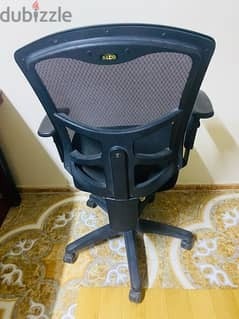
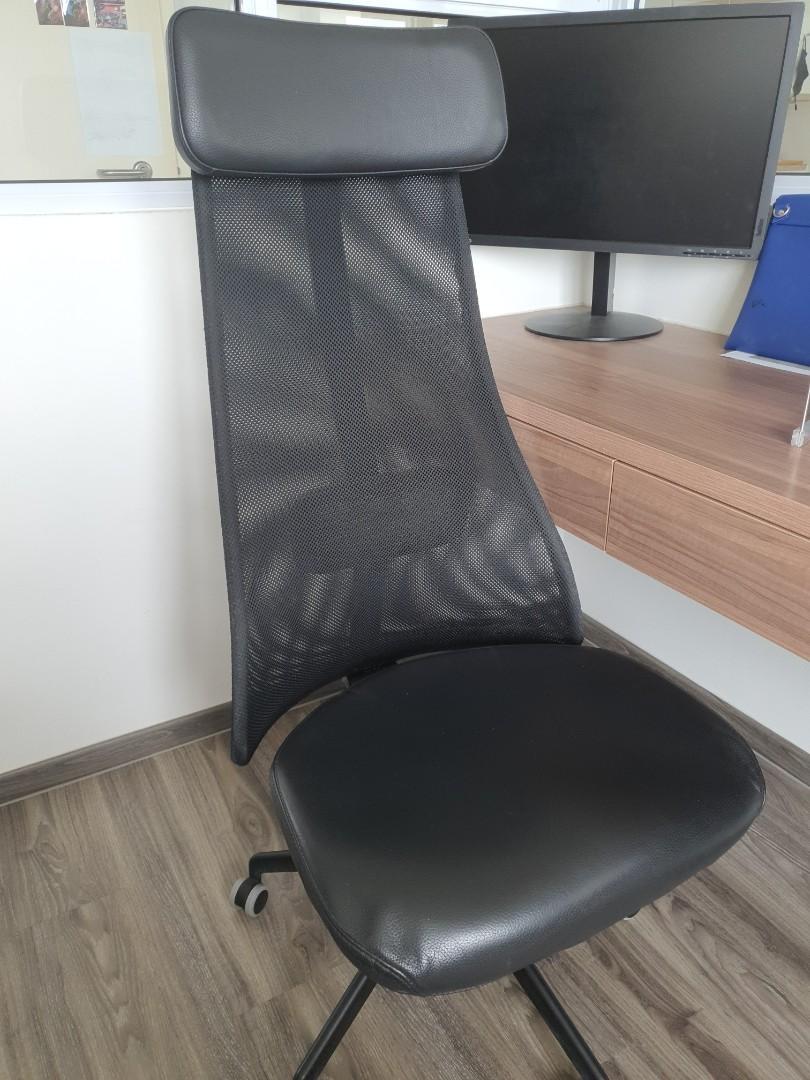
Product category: items_chair
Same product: no